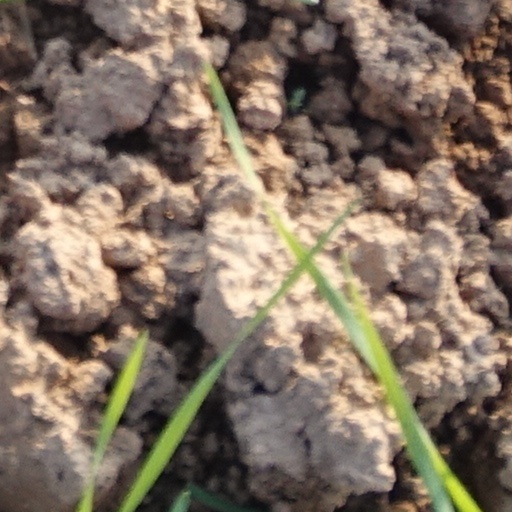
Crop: wheat